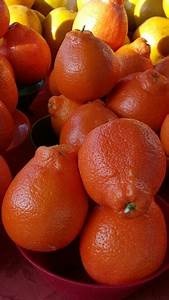
Label: mandarine